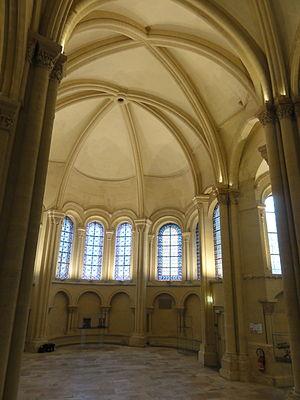
Chapelle d'axe.
Le Prieuré ou Abbaye Saint-Martin-des-Champs est une ancienne abbaye catholique devenue prieuré, situé dans le 3ᵉ arrondissement de Paris, aux nᵒˢ 270–292 rue Saint-Martin. Collégiale fondée en 1059 pour remplacer une basilique de la fin du VIᵉ siècle détruite par les Normands, l'établissement est confié en 1079 aux Clunisiens et devient rapidement la principale dépendance de la puissante maison mère bourguignonne. L'abbaye comportait un enclos privilégié avec foire annuelle.